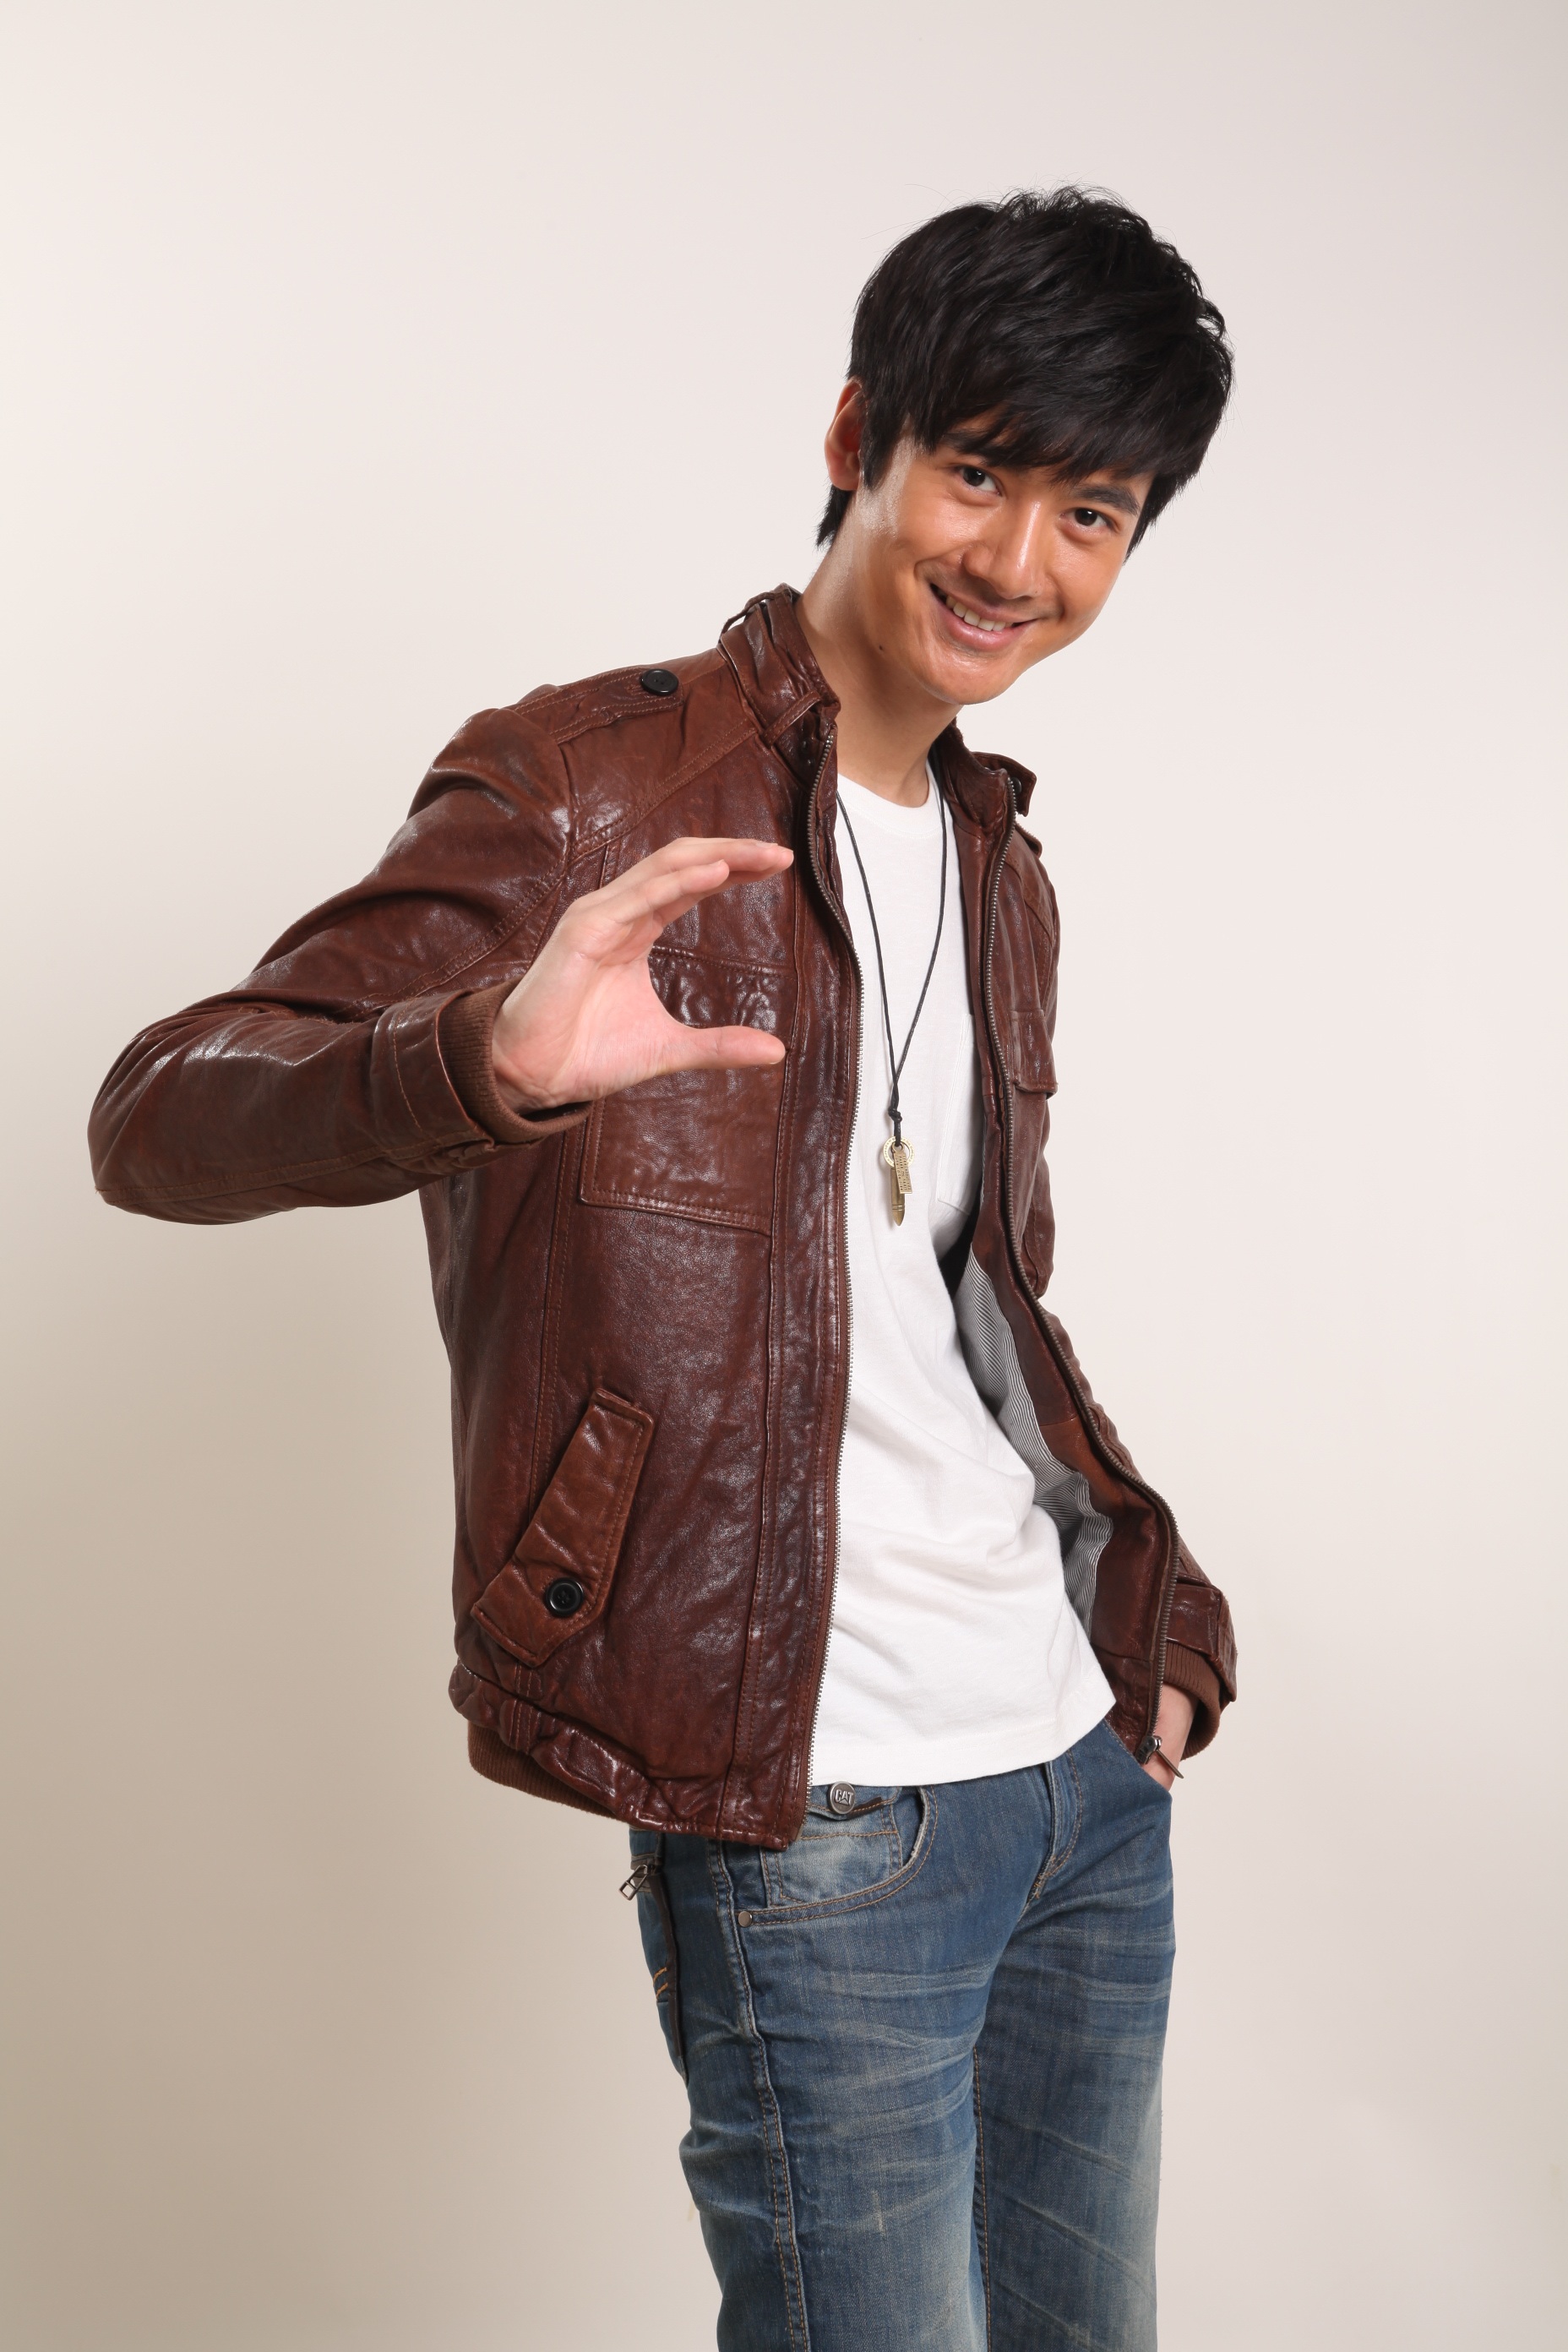
man, leather, fur, jeans, spring, brown, asia, clothing, jacket, outerwear, material, smile, denim, collar, textile, pocket, photo shoot, leather jacket, handsome guy